Torre Titania

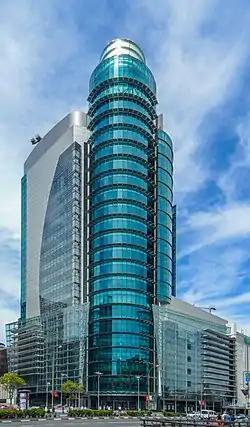

Torre Titania is the twelfth-tallest skyscraper in Madrid, Spain and has become the country's largest mall.